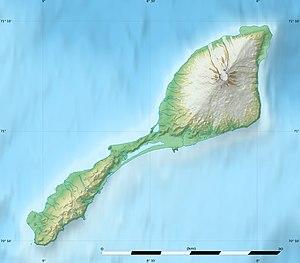
Carte physique vierge de l’île Jan Mayen, destinée à la géolocalisation. Scale: 1:160,000 (precision: 40 m for the topography and ground features) Equirectangular projection, WGS84 datum Standard meridian: 008° 30' W Central parallel: 71° 00' N Geographic limits of the map: Top: 71° 12' N Bottom: 70° 48' N Left: 009° 12' W Right: 007° 48' W N: 71.2°NW: 9.2°WE: 7.8°WS: 70.8°N
Olonkinbyen est la capitale administrative de l'Île Jan Mayen. Une station de radio et une station météorologique norvégiennes y sont installées.
Le Beerenberg est un volcan de l'île de Jan Mayen située entre la mer du Groenland au nord-ouest et la mer de Norvège au sud-est.
Rudolftoppen est une montagne sur l'île Jan Mayen. Il a une altitude de 769 mètres et constitue le plus haut sommet de la partie sud de l'île.
Cette liste commentée recense la mammalofaune à l'île Jan Mayen. Elle répertorie les espèces de mammifères actuels de cette île et celles qui ont été récemment classifiées comme éteintes. Cette liste comporte 18 espèces réparties en trois ordres et dix familles, dont trois sont « en danger », deux sont « vulnérables » et deux autres ont des « données insuffisantes » pour être classées.